Romanization of Japanese

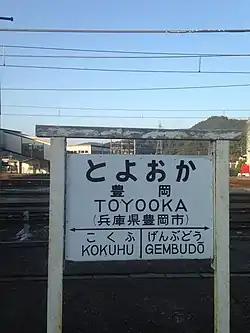
Old sign from the JNR era at Toyooka Station shows inconsistent romanization. Although in principle Hepburn is used, "Kokuhu" is the "kunrei-shiki" form (which would be "Kokufu" in Hepburn).

Hepburn romanization generally follows English phonology with Romance vowels. It is an intuitive method of showing Anglophones the pronunciation of a word in Japanese. It was standardized in the United States as "American National Standard System for the Romanization of Japanese (Modified Hepburn)", but that status was abolished on October 6, 1994. Hepburn is the most common romanization system in use today, especially in the English-speaking world.